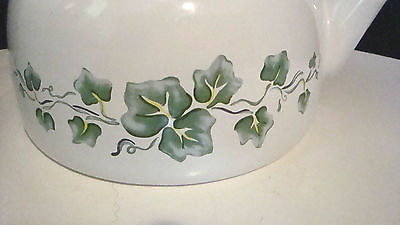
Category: kettle